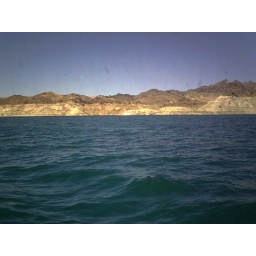
The water the boat was in